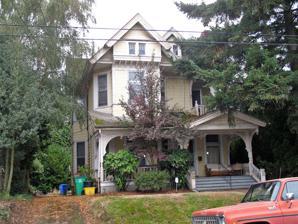
Building: Lewis and Elizabeth Van Vleet House
Country: United States of America
Year built: 1894
Historic house in Oregon, United States United States historic place Lewis and Elizabeth Van Vleet House U.S. National Register of Historic Places Portland Historic Landmark The house in 2009 Show map of the United States Show map of Oregon Show map of Portland, Oregon Location 202 NE Graham Street Portland, Oregon Coordinates 45°32′33″N 122°39′48″W / 45.542622°N 122.663254°W / 45.542622; -122.663254 Built 1894 Architect unknown Architectural style Queen Anne MPS Eliot Neighborhood MPS NRHP reference No. 01000937 Added to NRHP September 3, 2001 The Lewis and Elizabeth Van Vleet House , also known as the Yee House , is a historic building located in the Eliot neighborhood of Portland , Oregon , United States , on the plat of the former town of Albina . Built in 1894, it was the home of Lewis Van Vleet (1826–1910), the United States Deputy Surveyor for the Pacific Northwest for 40 years, among other accomplishments. Starting in 1956, it was the home of Rozelle Jackson Yee (1913–2000), a leader in the African American community who was active in promoting neighborhood involvement in the redevelopment projects that vastly altered the Albina area in the latter half of the 20th century. The house is architecturally important as a high expression of the Queen Anne style with extensive stained glass windows from the prominent Povey Brothers Studio . It is one of relatively few vintage houses in Albina to survive the period of redevelopment projects. The house was entered on the National Register of Historic Places in 2001. Notes